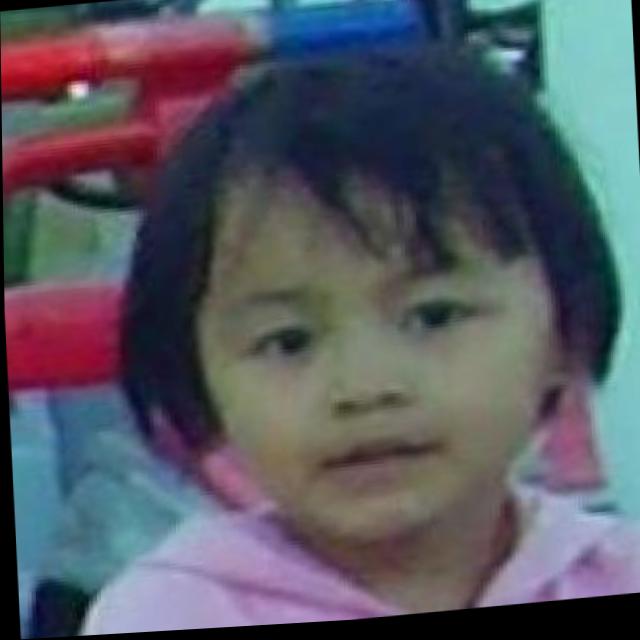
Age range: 0-12